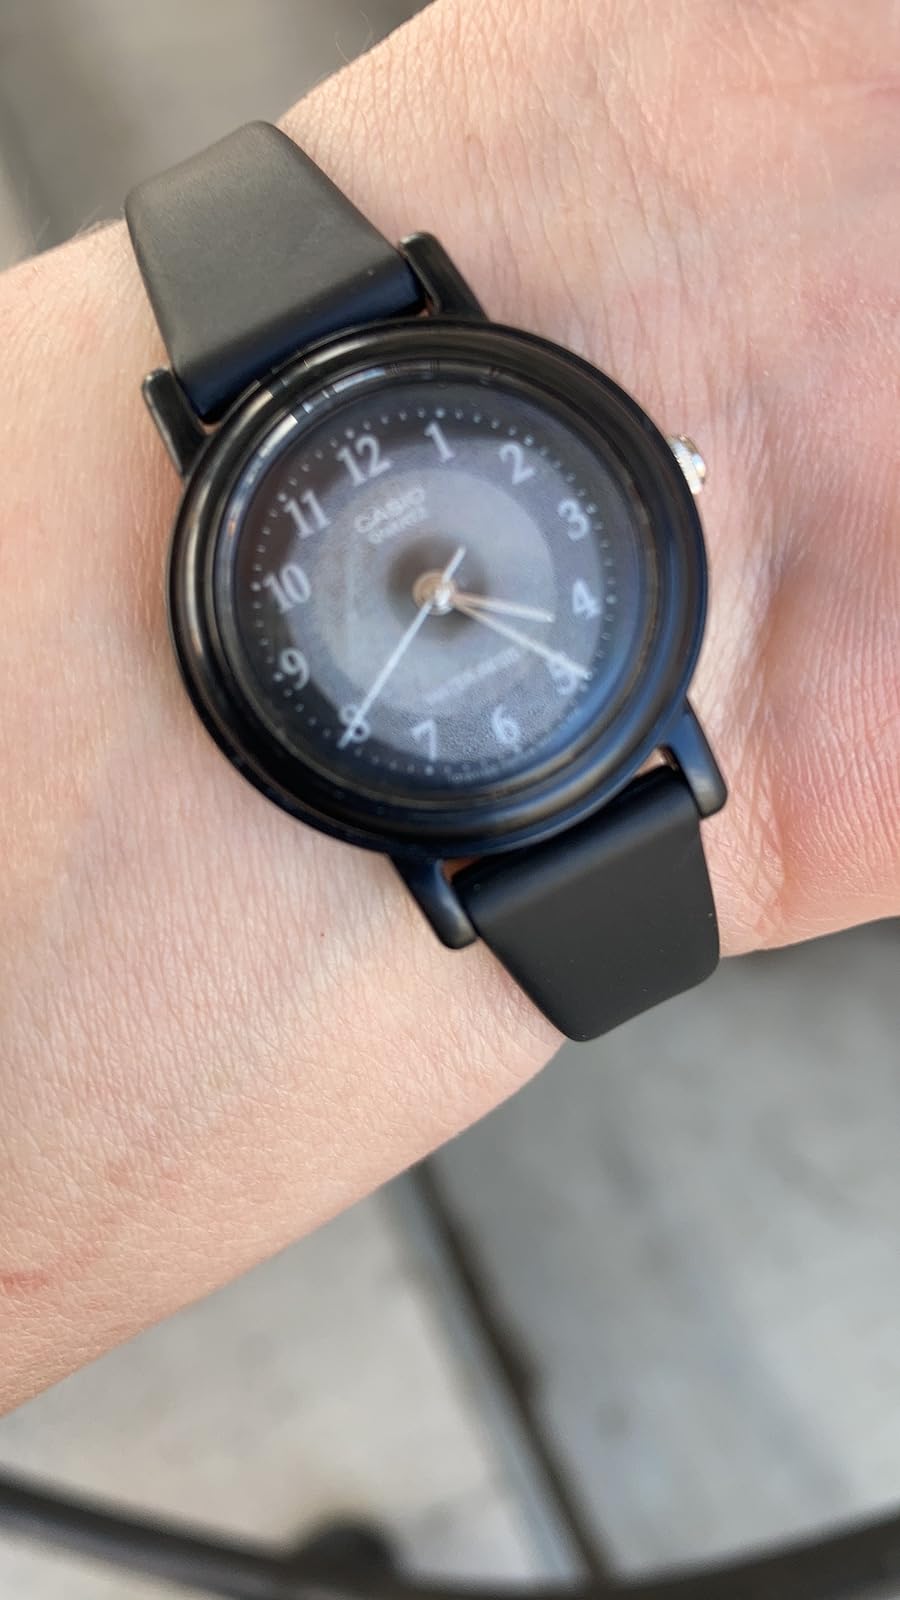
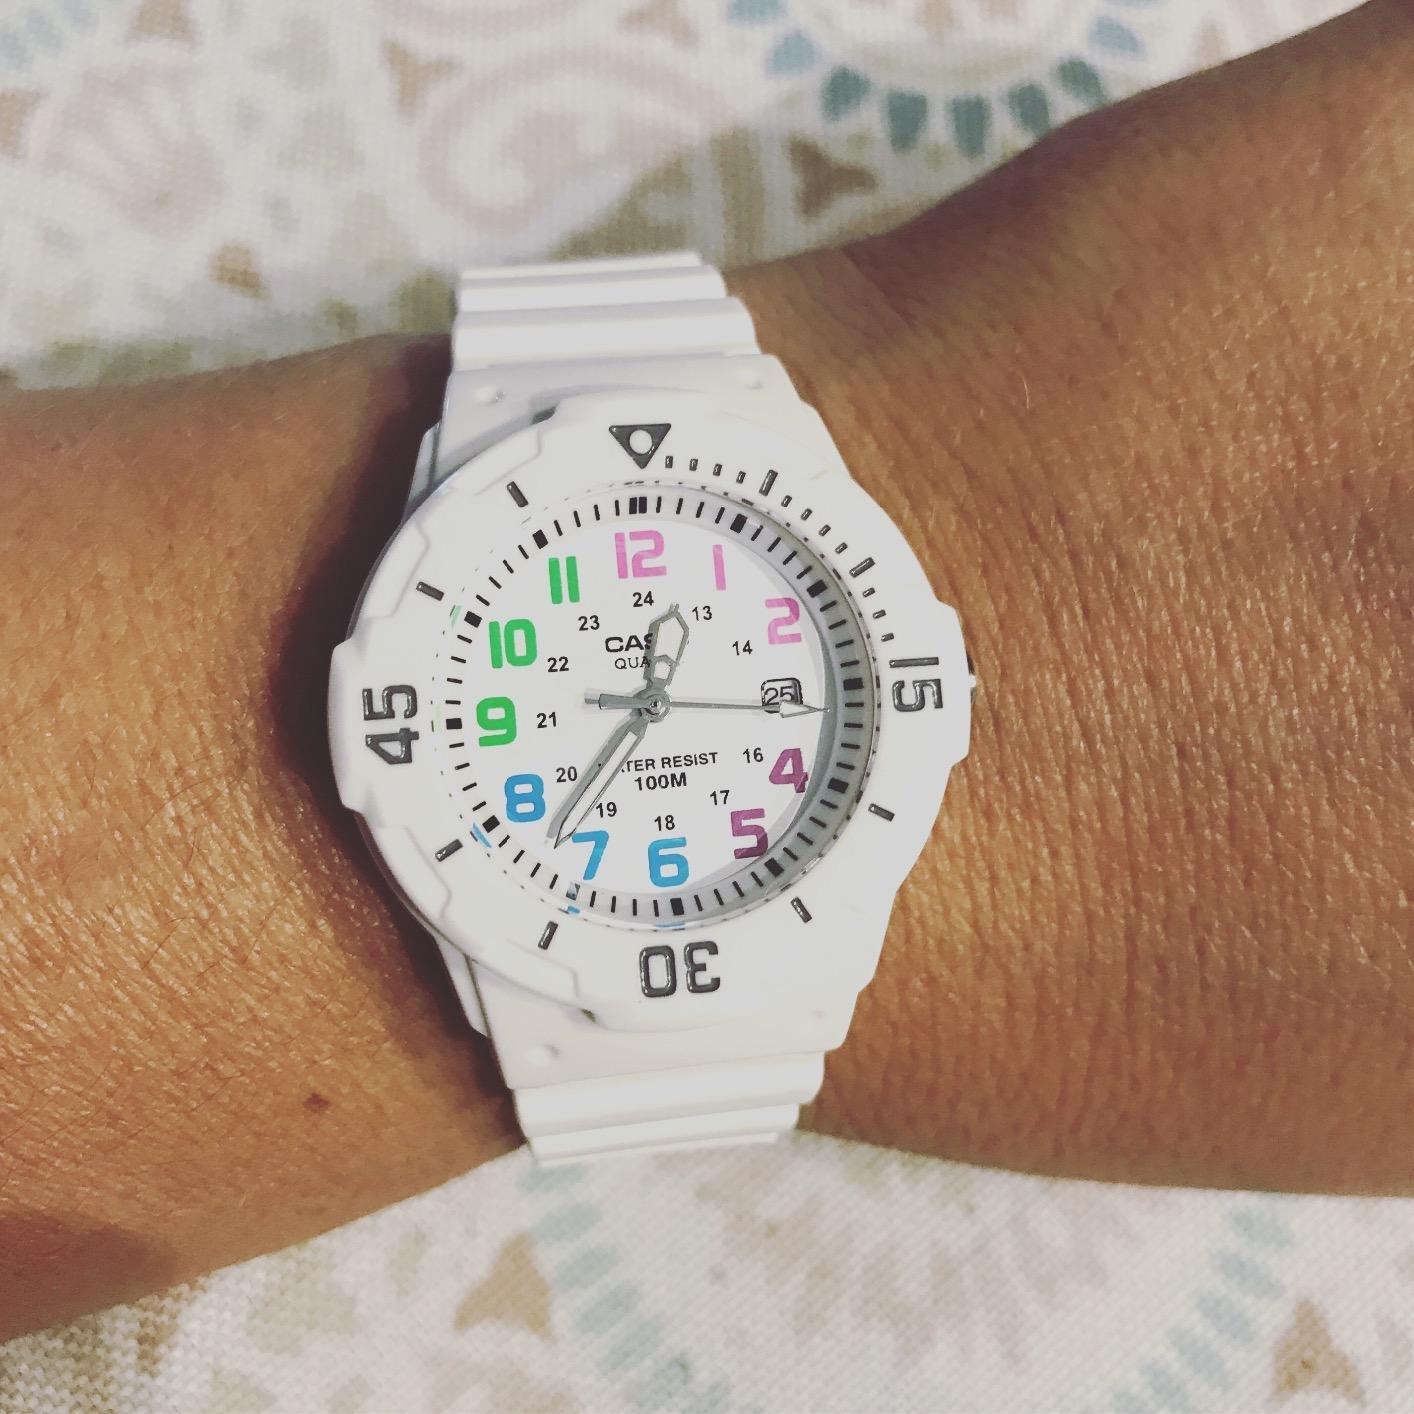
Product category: accessories_watch
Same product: no